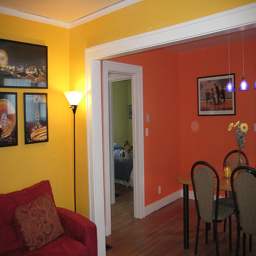
view of dog laying on the bed through doorway
an overview of three room the dining room, living room, and a bedroom

A house with a living room area that has yellow walls, and leads into a dining area that has orange walls.
There is a house with yellow and orange painted walls
The living room is painted yellow while the dining room is painted orange.